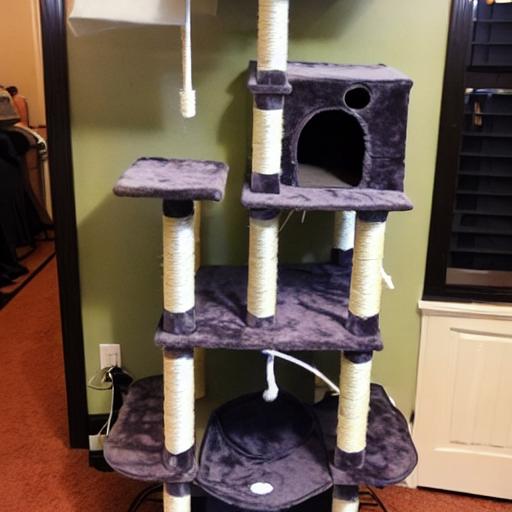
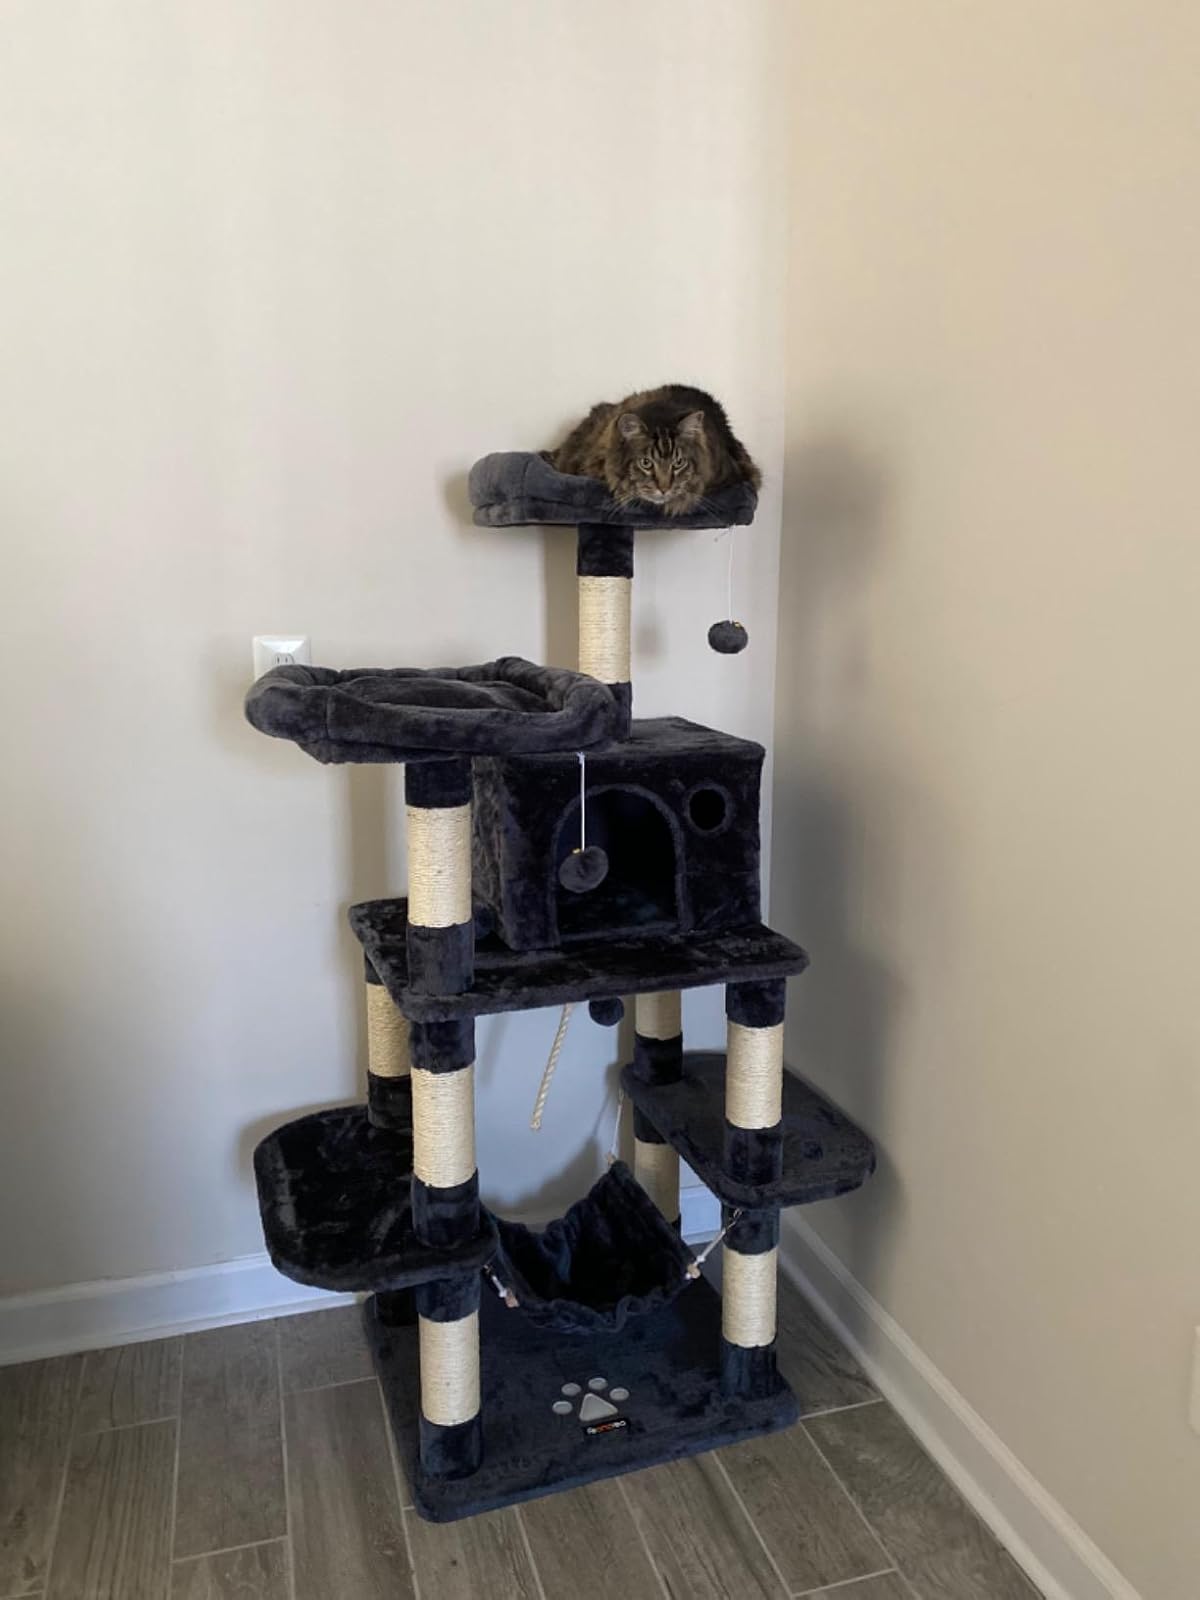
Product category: items_cat tree
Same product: no